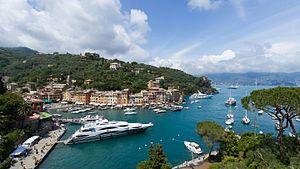
Vue de Portofino, Italie
Portofino est une commune de la ville métropolitaine de Gênes en Ligurie, dont Tonio Latrij est le maire.